LTE Advanced

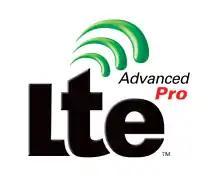
LTE Advanced Pro logo

LTE Advanced Pro (LTE-A Pro, also known as 4.5G, 4.5G Pro, 4.9G, Pre-5G, 5G Project) is a name for 3GPP release 13 and 14. It is an evolution of LTE Advanced (LTE-A) cellular standard supporting data rates in excess of 3 Gbit/s using 32-carrier aggregation. It also introduces the concept of License Assisted Access, which allows sharing of licensed and unlicensed spectrum.